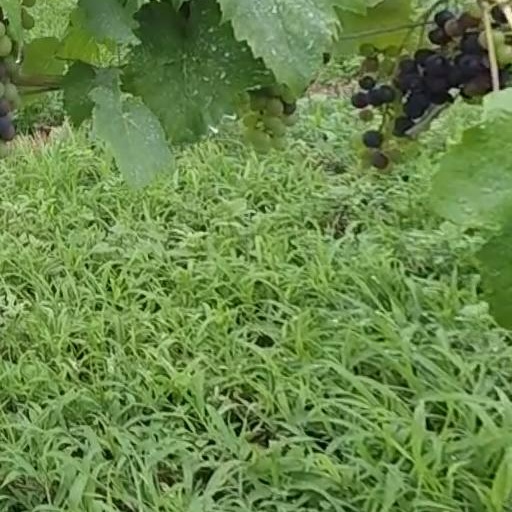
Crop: grape